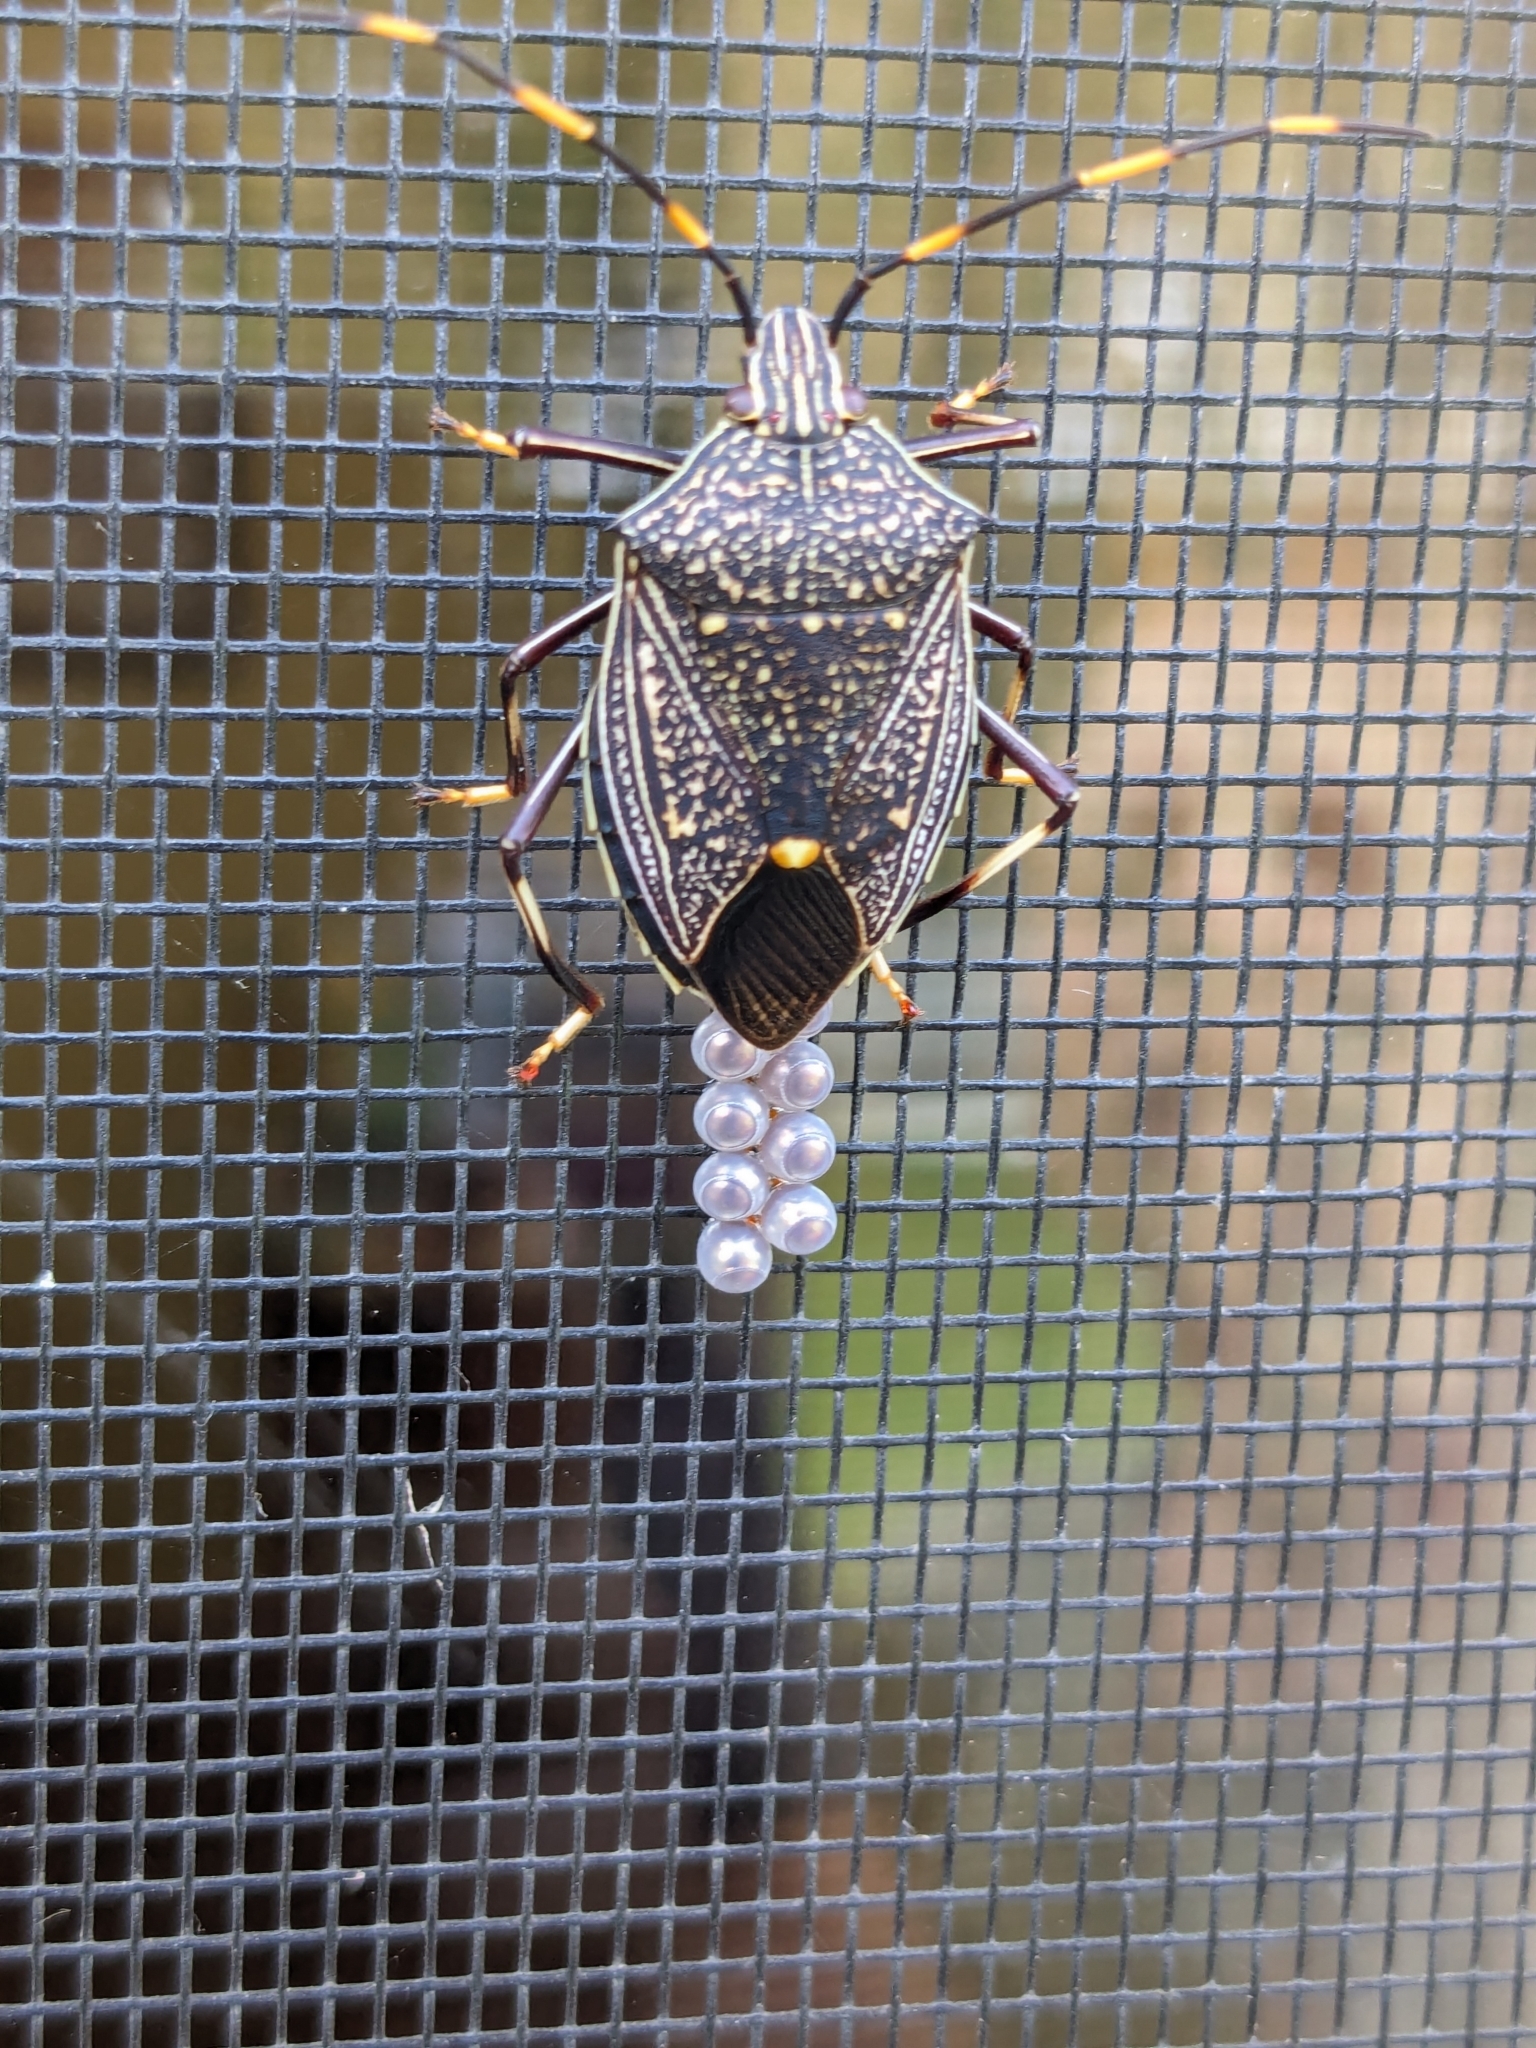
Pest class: stink_bug